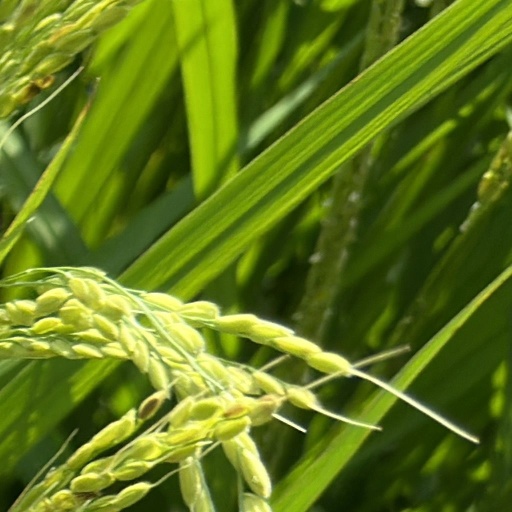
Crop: rice